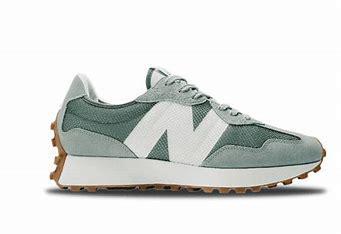
Brand: New
Model: Balance New Balance 327 Marathon